List of birds of Cuba

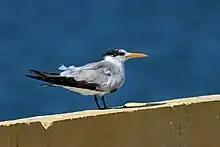
Royal tern

Laridae is a family of medium to large seabirds and includes gulls, kittiwakes, terns and skimmers. They are typically gray or white, often with black markings on the head or wings. They have longish bills and webbed feet. Terns are a group of generally medium to large seabirds typically with gray or white plumage, often with black markings on the head. Most terns hunt fish by diving but some pick insects off the surface of fresh water. Terns are generally long-lived birds, with several species known to live in excess of 30 years. Skimmers are a small family of tropical tern-like birds. They have an elongated lower mandible which they use to feed by flying low over the water surface and skimming the water for small fish.